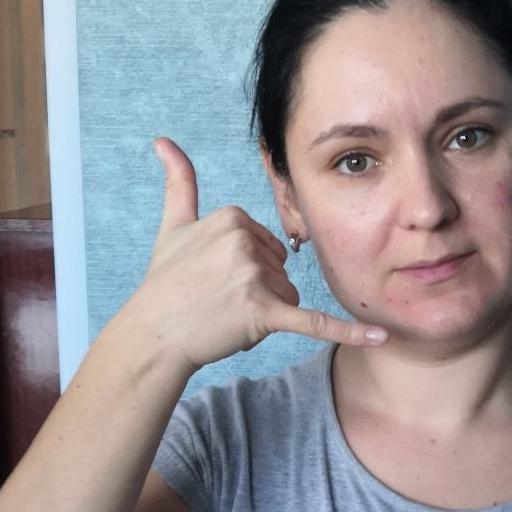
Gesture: call